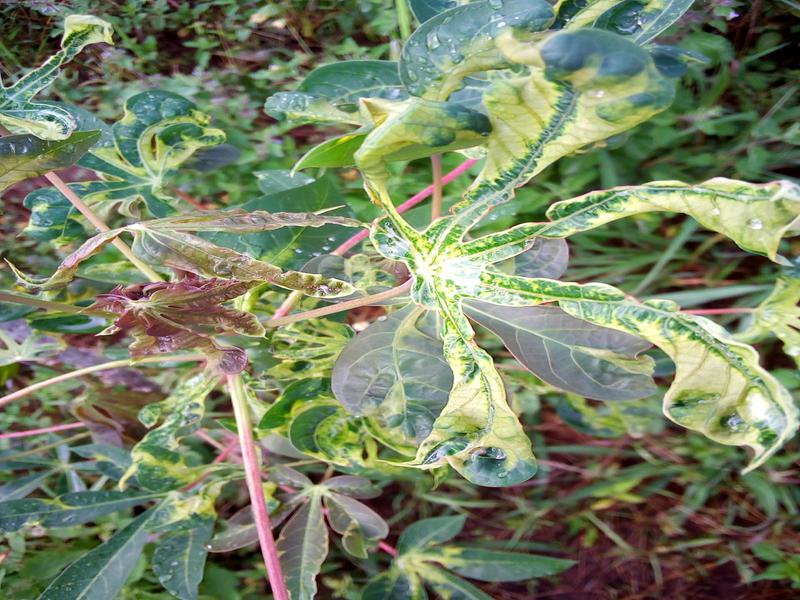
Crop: cassava
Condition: mosaic_disease